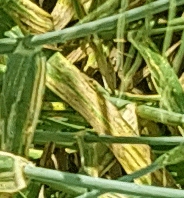
Label: Wheat___Yellow_Rust